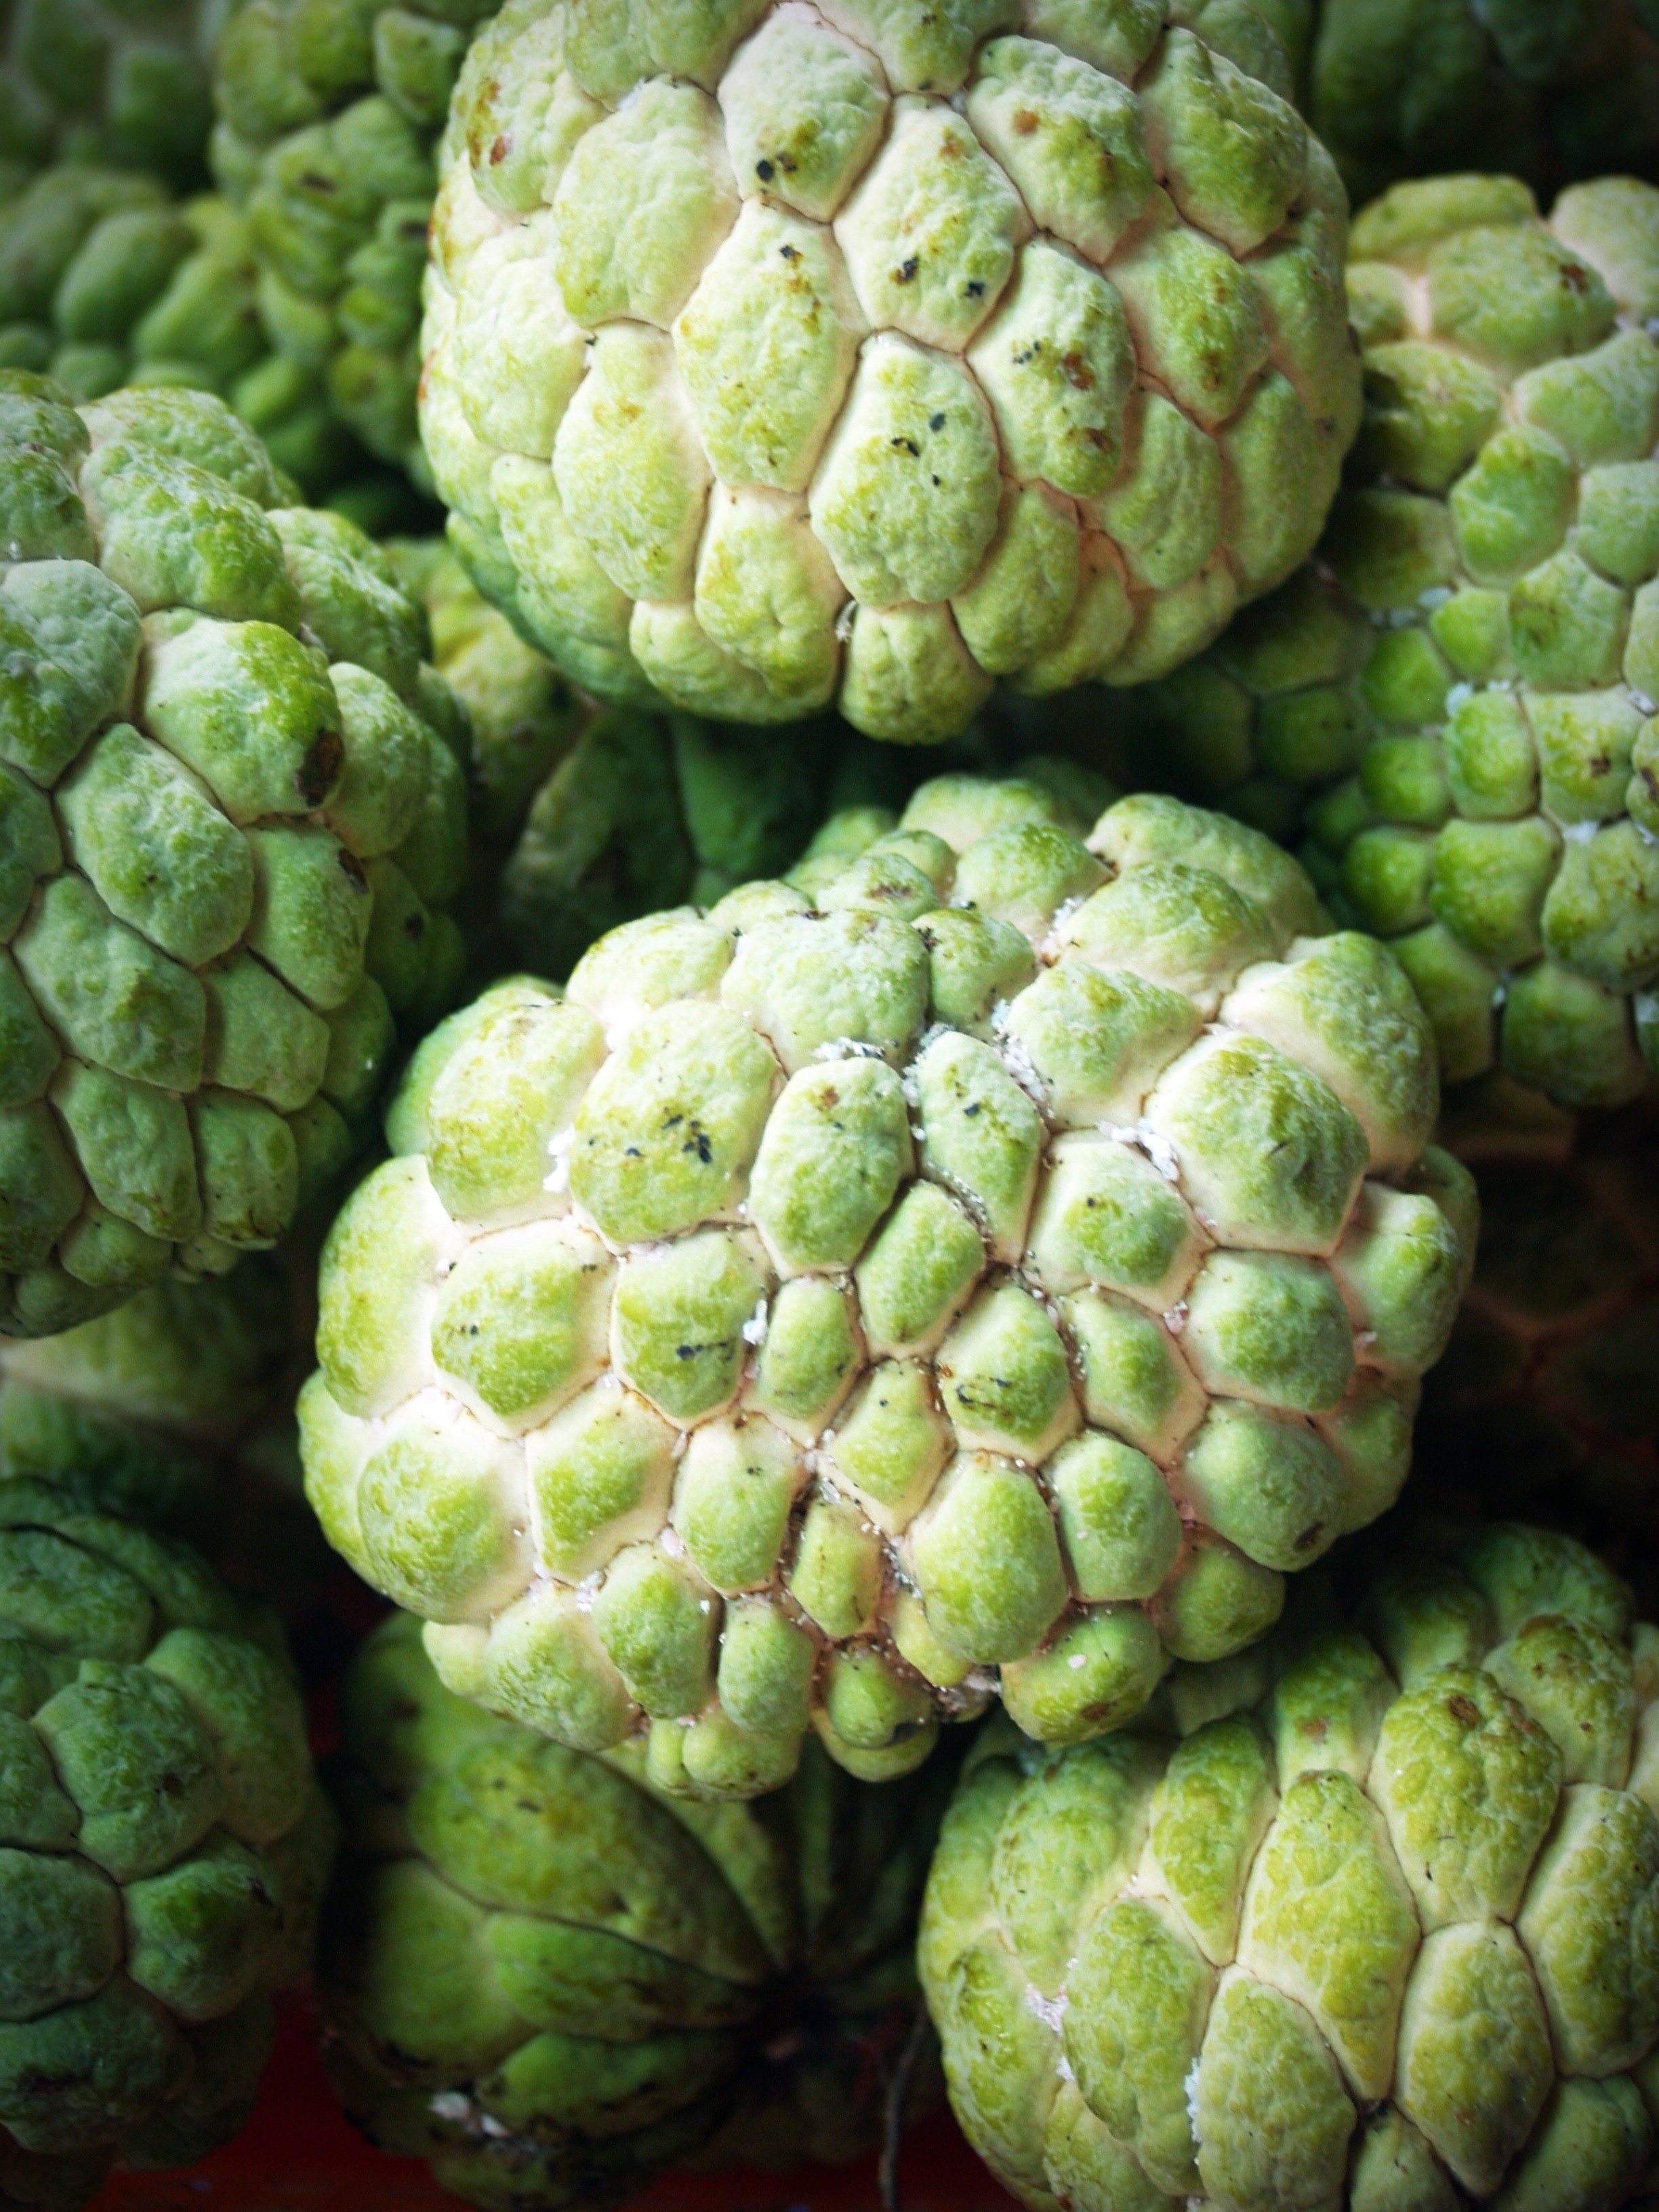
apple, tree, plant, farm, fruit, round, flower, ripe, food, green, produce, vegetable, tropical, fresh, agriculture, juicy, delicious, thailand, freshness, gourd, leaves, family, nutrition, tasty, growing, strange, minerals, exotic, thai, vitamins, organic, ripening, nutritious, tempting, flowering plant, annona, custard, custard apple, sugar apple, plump, land plant, leaf vegetable, cruciferous vegetables